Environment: real
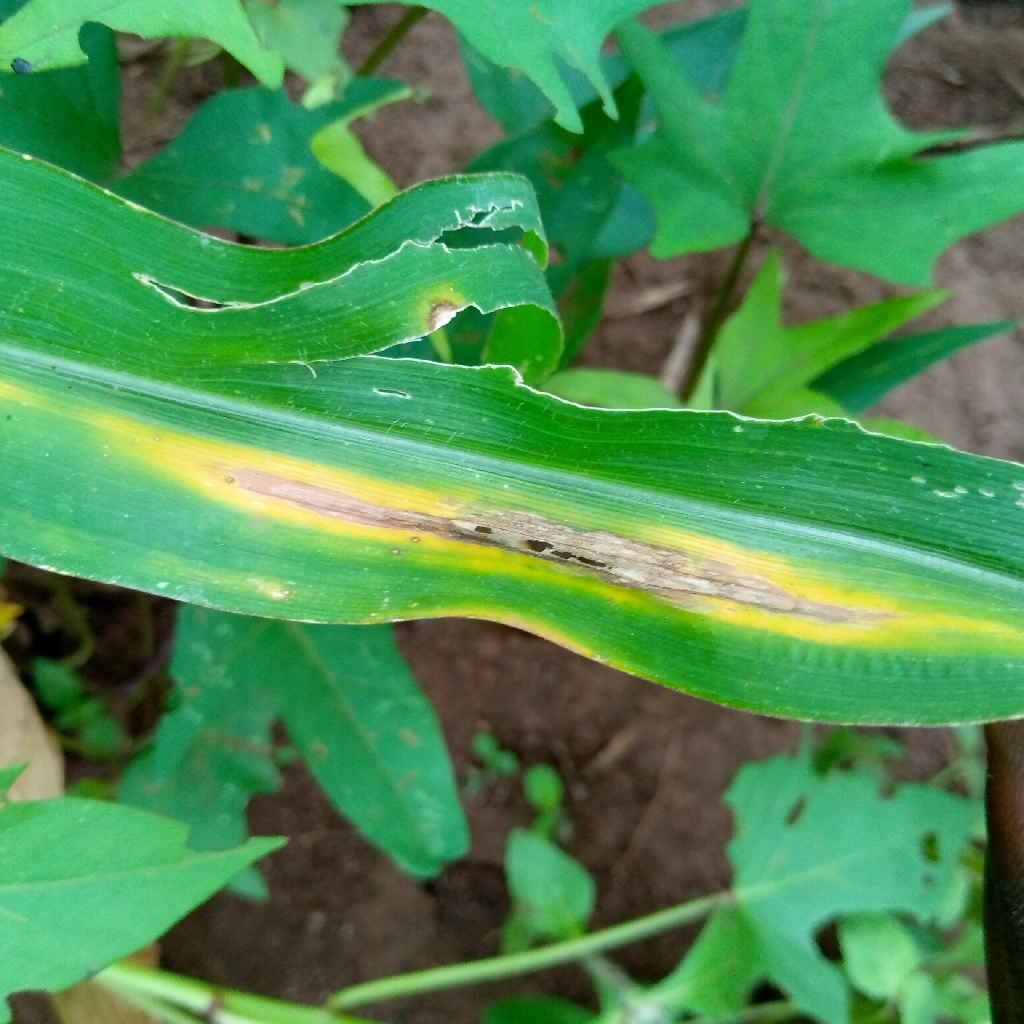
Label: northern_corn_leaf_blight